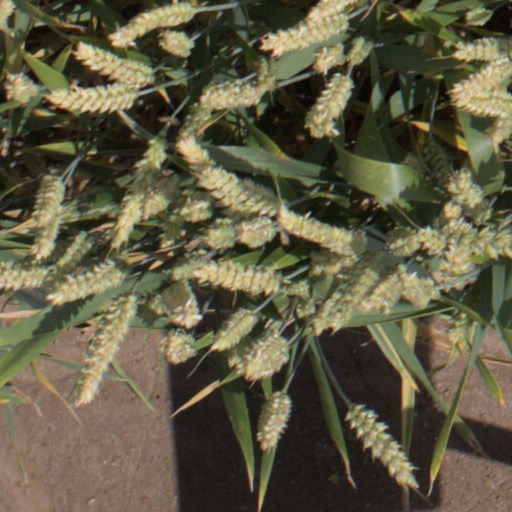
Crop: wheat